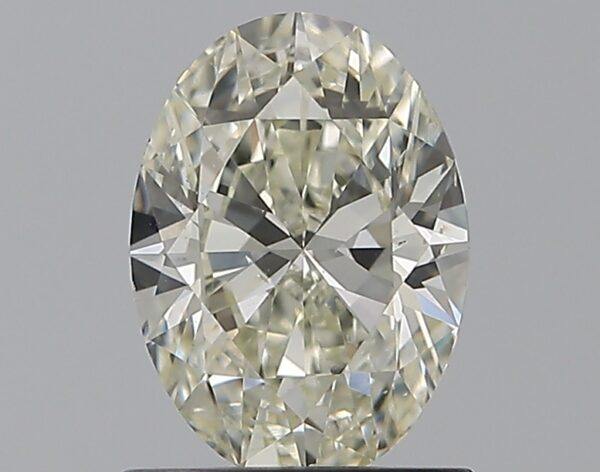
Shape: oval
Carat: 0.96
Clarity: SI1
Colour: K
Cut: EX
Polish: VG
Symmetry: VG
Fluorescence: ST
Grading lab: GIA
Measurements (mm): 7.82 x 5.62 x 3.39